Labyrinthodontia

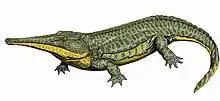
"Platyoposaurus", an advanced crocodile-like temnospondyl from the Permian

The most diverse group of labyrinthodonts was the Temnospondyli. Temnospondyls appeared in the early Carboniferous and came in all sizes, from small salamander-like Stereospondyli that scurried along the waters edge and undergrowth, to giant, well armoured Archegosauroidea that looked more like crocodiles. "Prionosuchus" was an exceptionally large member of the Archegosauridae, estimated to have been up to 9 meters long, it is the largest amphibian ever known to have lived. Temnospondyls typically had large heads and heavy shoulder girdles with moderately long tails. A fossil trackway from Lesotho shows larger forms dragged themselves by the front limbs over slippery surfaces with limited sideways movement of the body, very unlike modern salamanders.